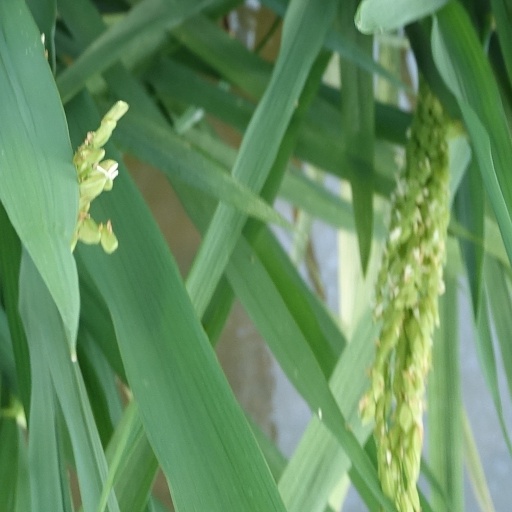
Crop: rice